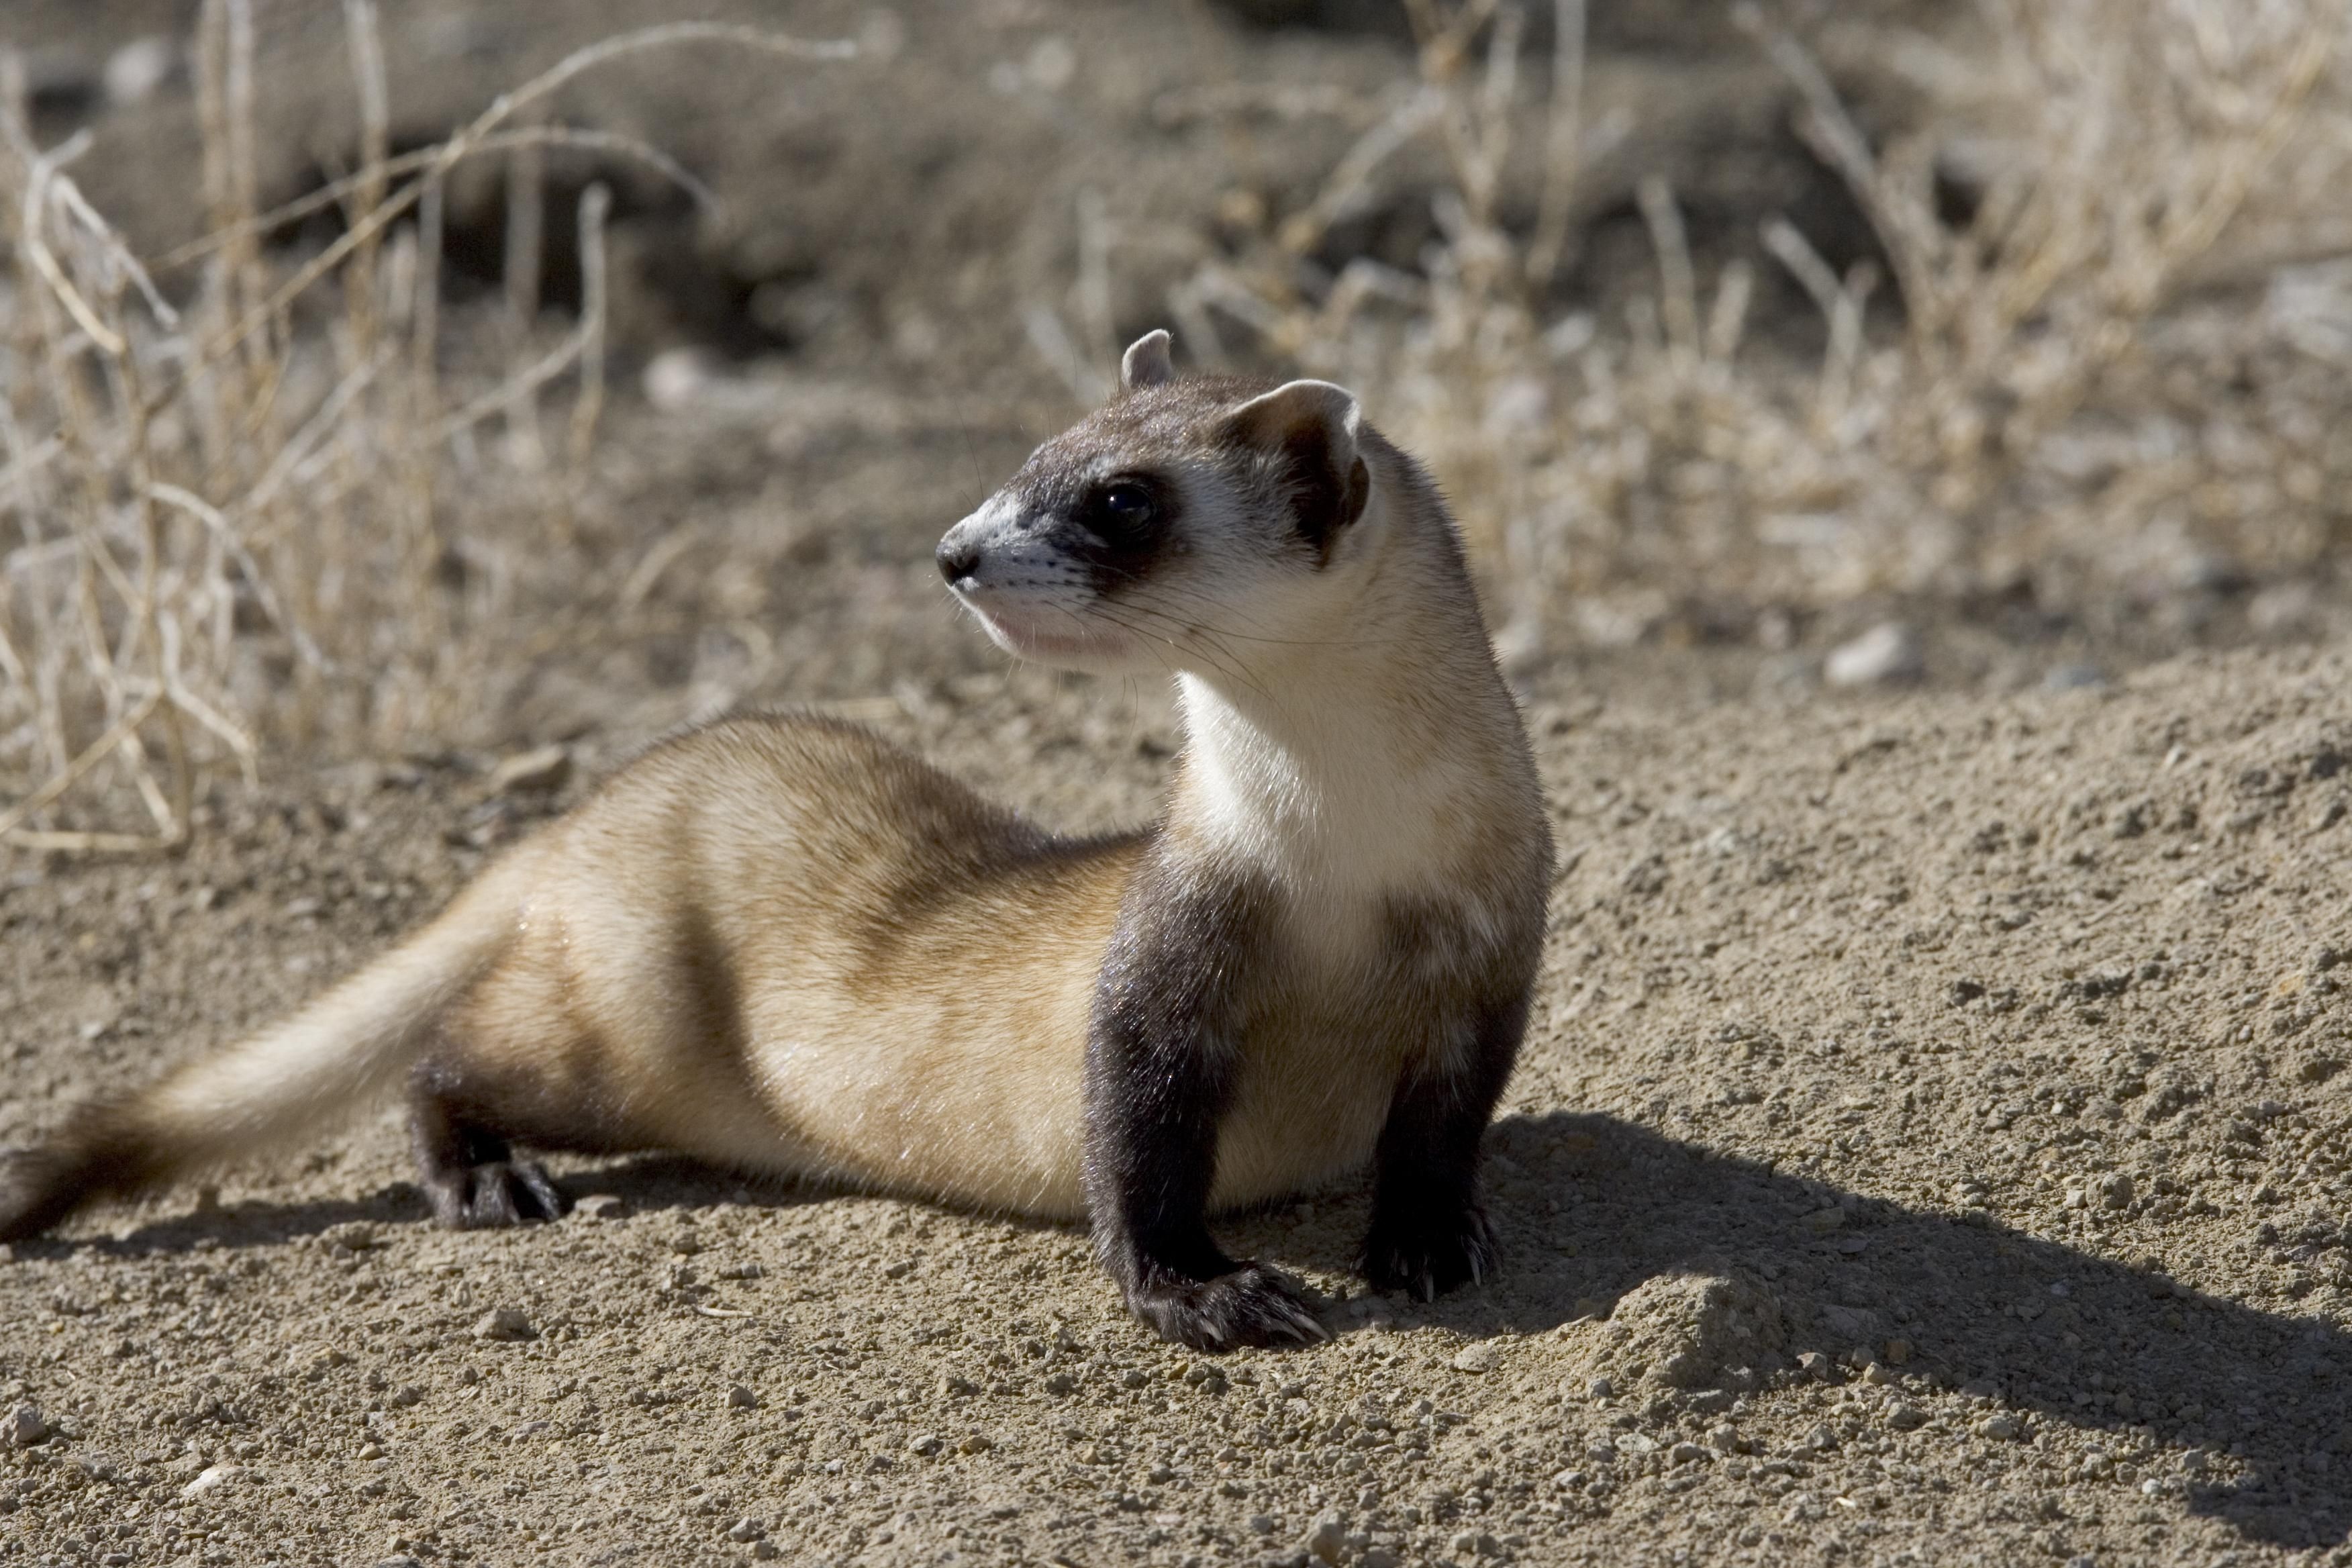
wildlife, zoo, mammal, black, fauna, whiskers, animals, picture, ferret, vertebrate, meerkat, footed, mustelidae, ferrets, viverridae, skunks